Mendel Museum of Masaryk University

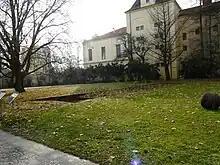
Foundations of Mendel´s greenhouse

It aims to promote the legacy of Augustinian abbot G. J. Mendel, who is known primarily for his studies conducted on plants, peas in particular. However, one should not fail to mention Mendel’s other research in the field of meteorology, or breeding of bees. Abbot Mendel has stood for an immortal icon of modern biology owing to his own persistence, diligence, and analytical approach to the heredity of peas and other plants. Therefore, he is rightly called the father of genetics. The work of this genius was only fully appreciated after his death.